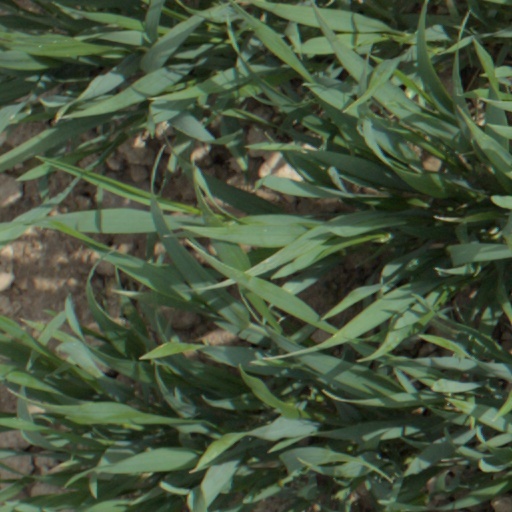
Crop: wheat